Bell 212

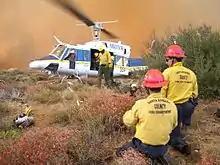
Santa Barbara County Handcrew and a Bell 212 on the Day Fire

The Bell 212 is used by many private and commercial operators, it is particularly popular in the oil industries and for law enforcement use.